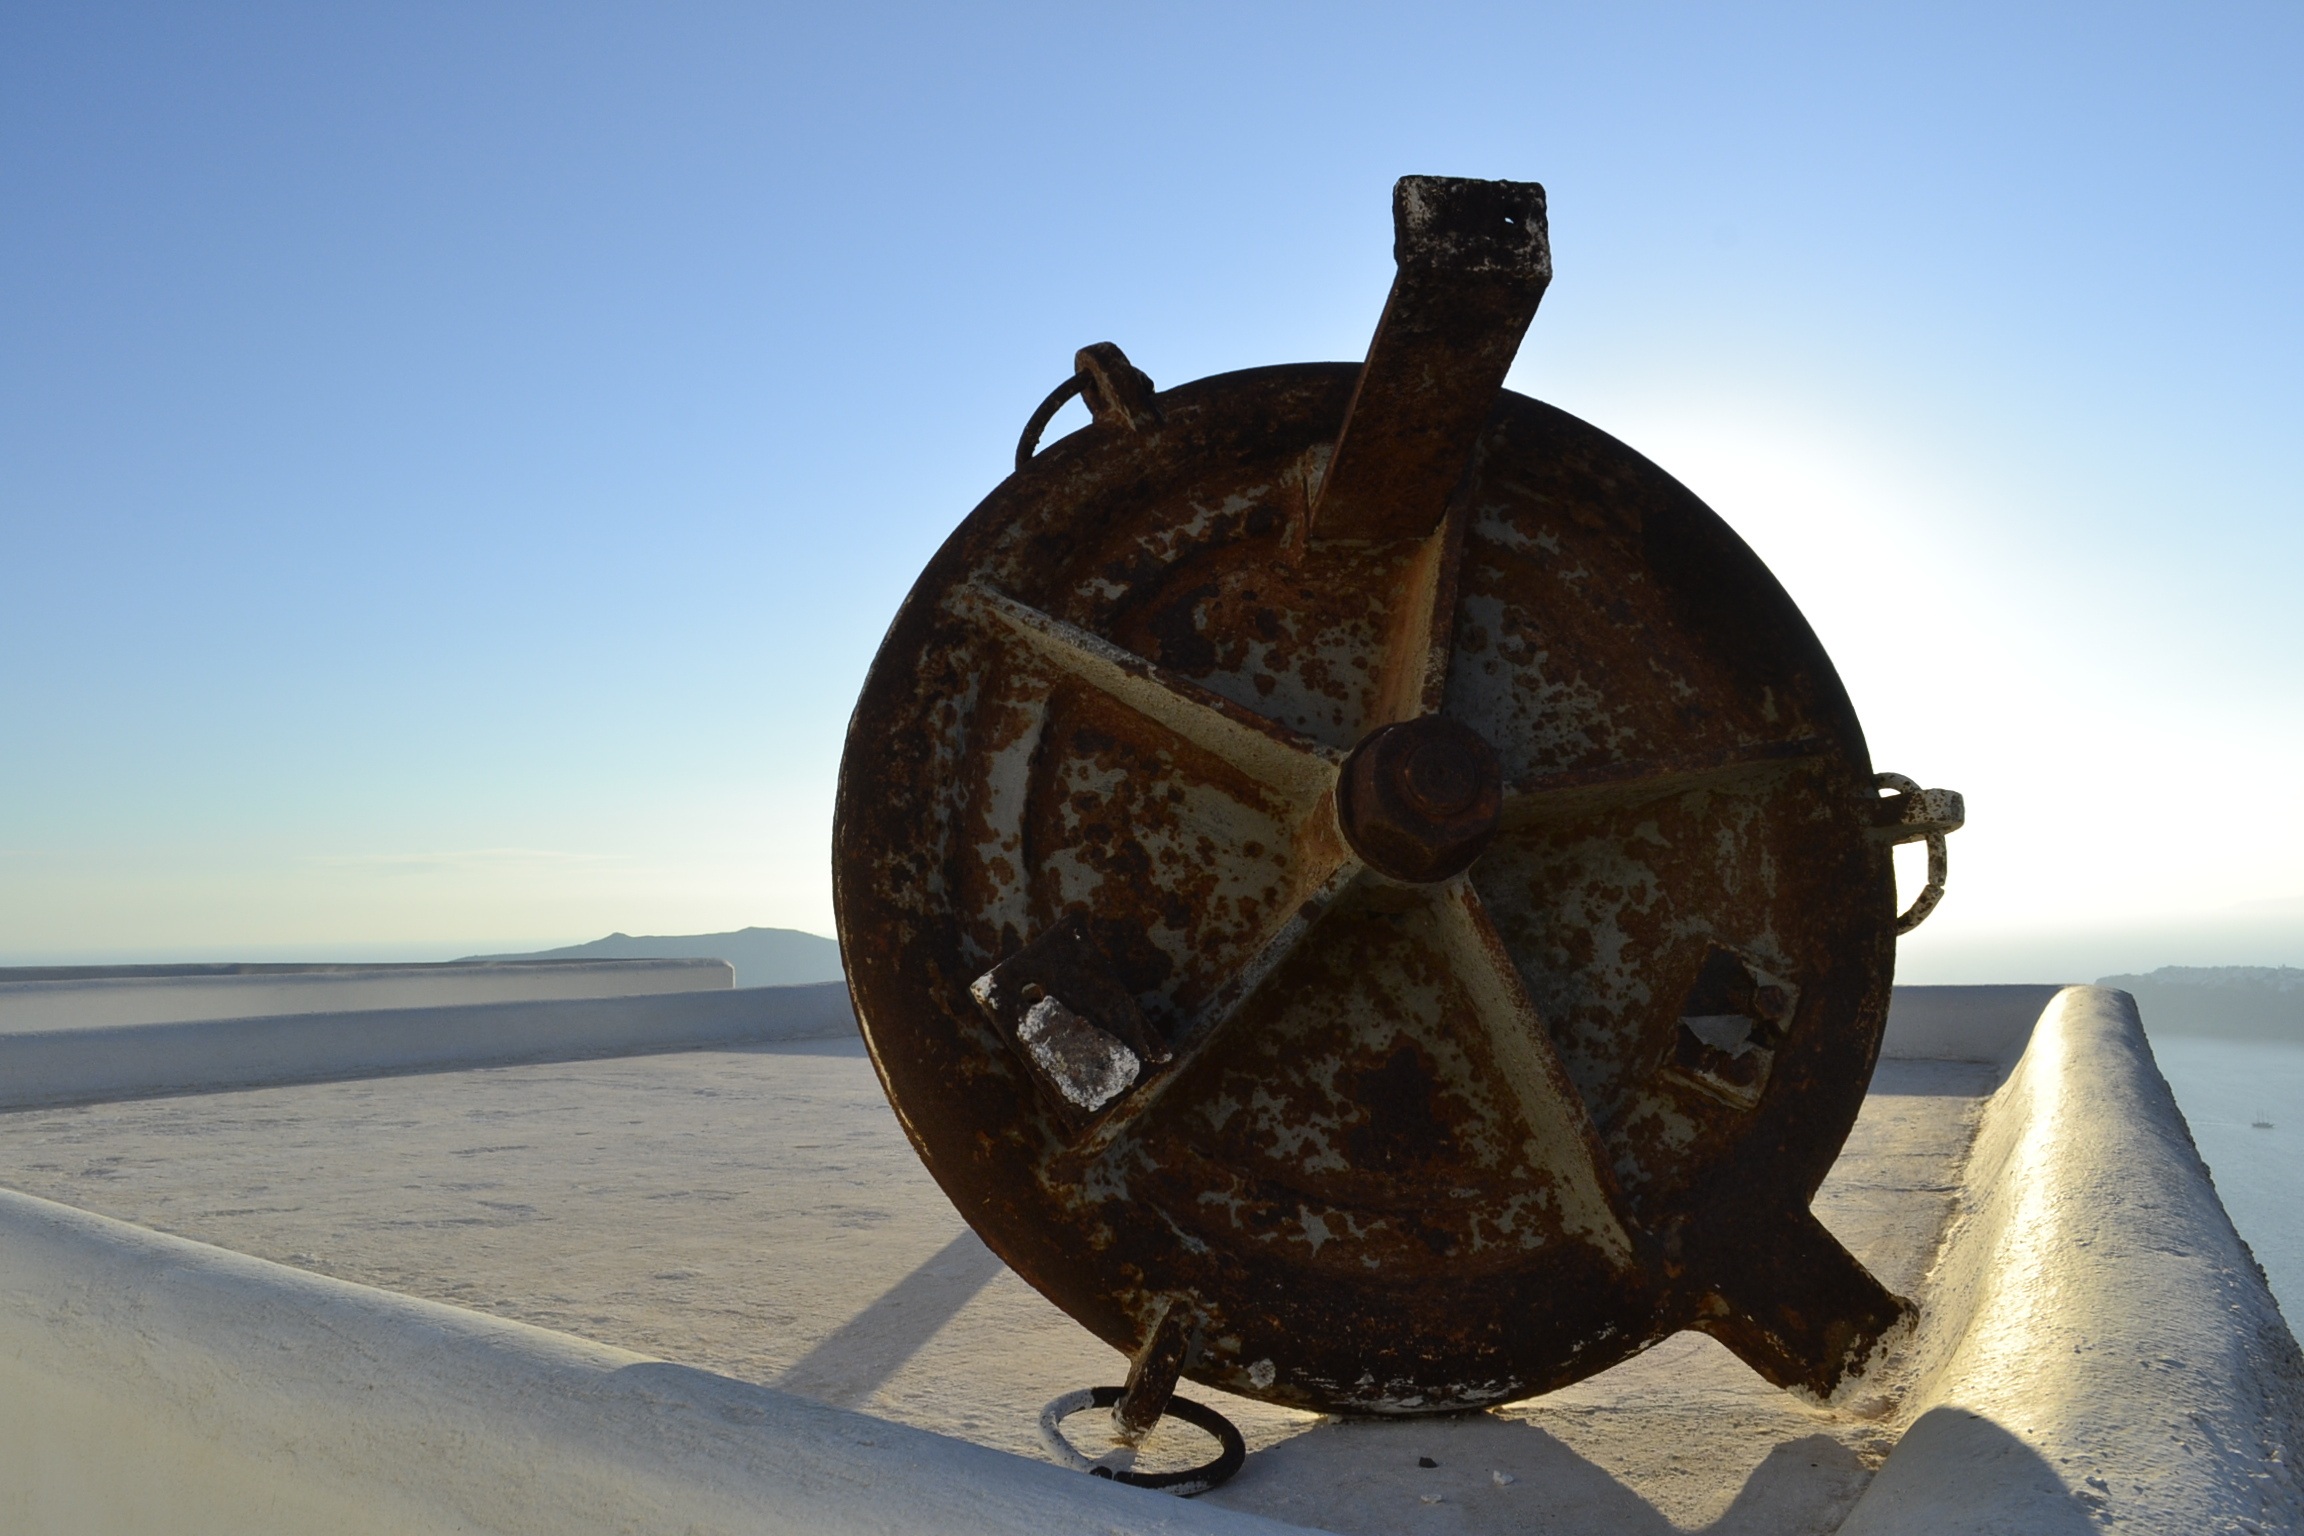
landscape, sea, sand, sky, sculpture, santorini, beauty, shape, simplicity